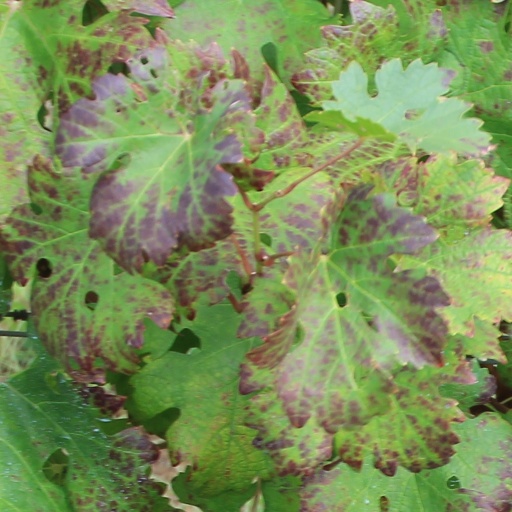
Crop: grape